Shard of Spring

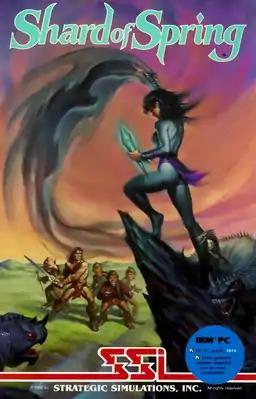
Cover art by Joe Chiodo (revised)

Shard of Spring is a role-playing video game developed by TX Digital Illusions and published by Strategic Simulations for the Apple II, Commodore 64 and DOS computers in 1986. "Shard of Spring" tells the story of a group of adventurers hired to retrieve the titular magical item stolen by a power-hungry evil witch. The game was generally well received upon its release and was followed by a sequel titled "Demon's Winter" in 1988.